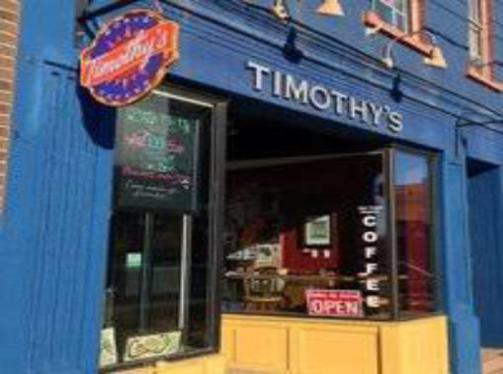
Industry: Food